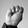
ASL letter: M